Robert Pastorelli

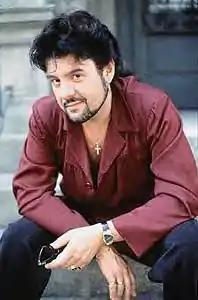

After he acquired a reputation as a skilled character actor in the 1980s and 1990s, Pastorelli's career went into decline after the death of his girlfriend under mysterious circumstances at his home in 1999. He died of a narcotic overdose in 2004. He was best known as Eldin in "Murphy Brown" (1988–1994), Johnny C. in "Eraser" (1996), and Hughey in "Michael" (1996).